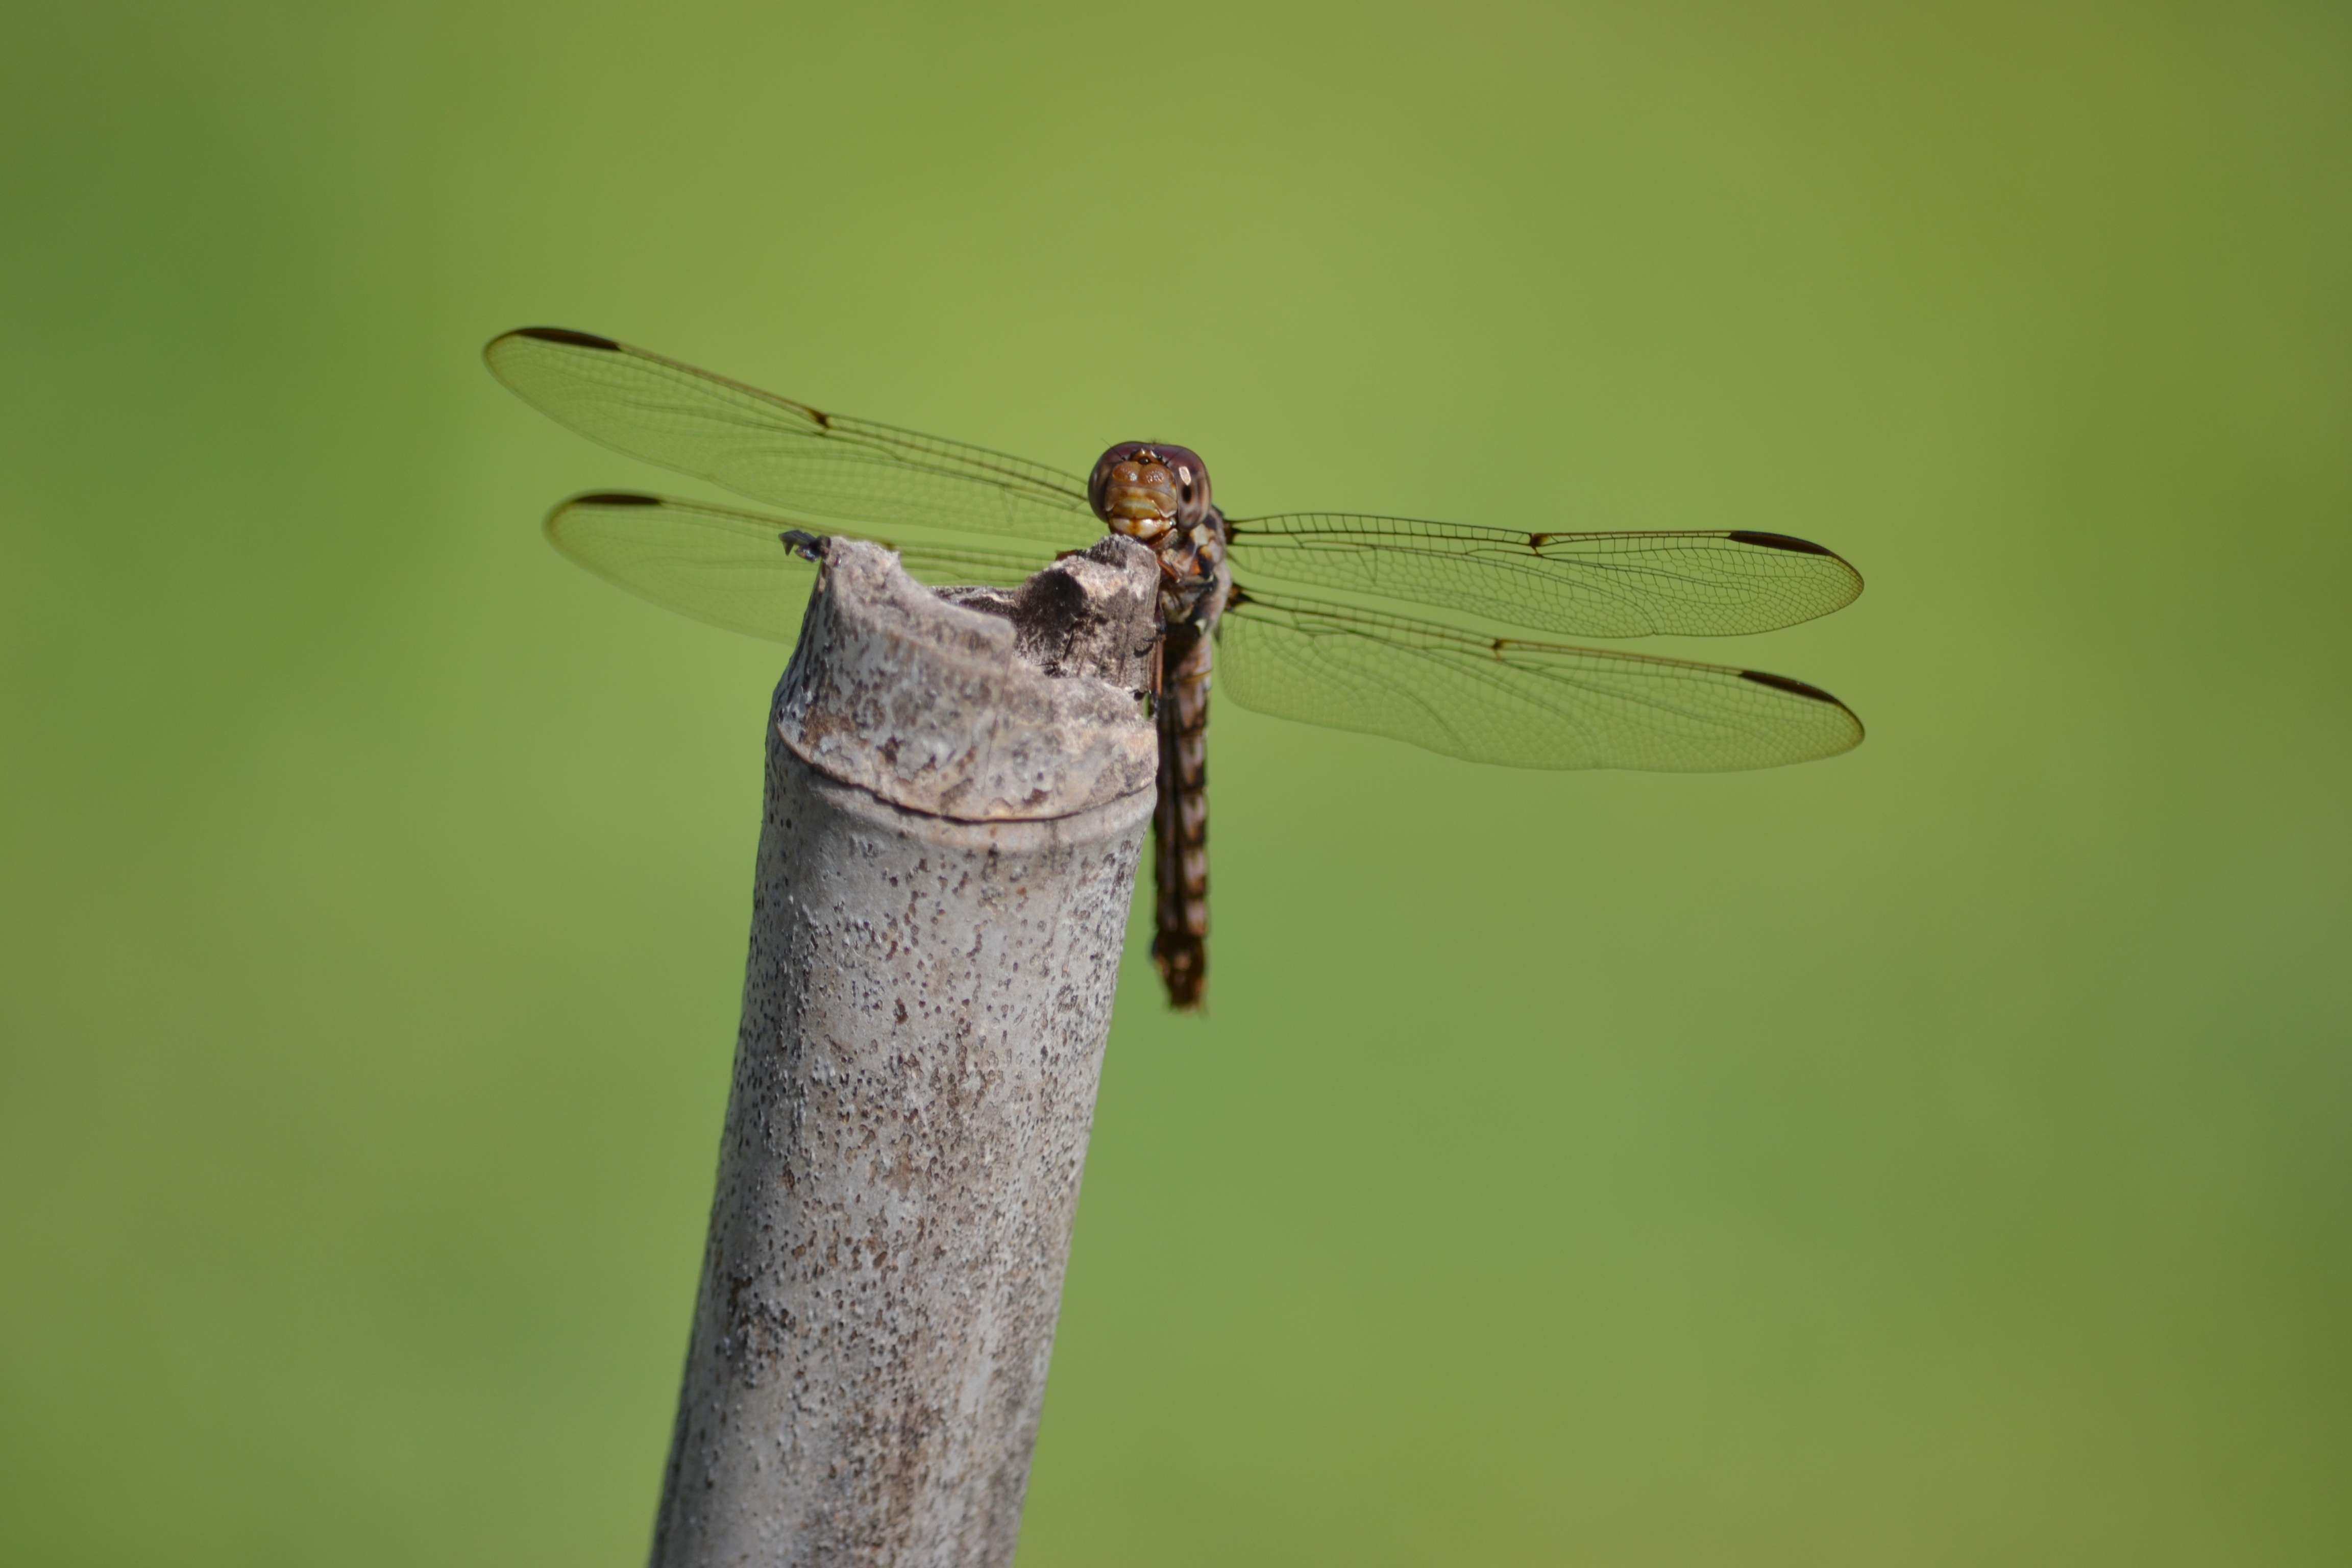
nature, wing, photography, animal, fly, green, insect, macro, fauna, invertebrate, close up, wings, dragonfly, damselfly, macro photography, arthropod, plant stem, dragonflies and damseflies, net winged insects